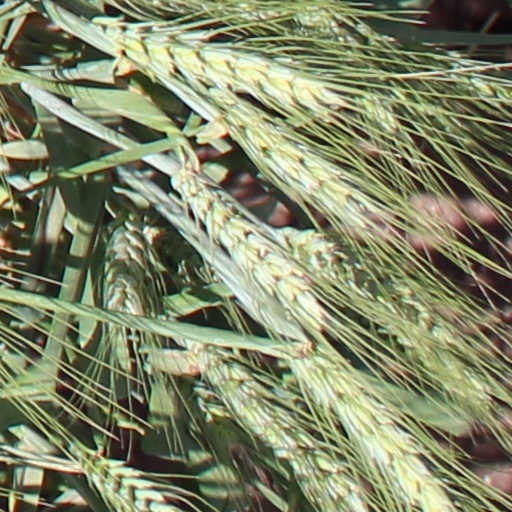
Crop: wheat